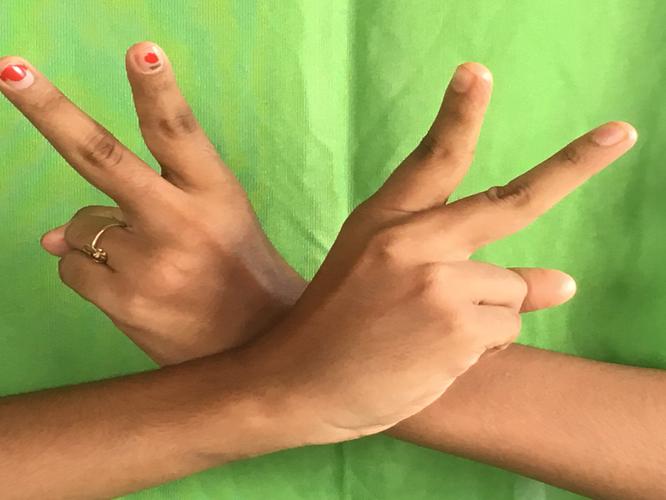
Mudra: Kartariswastika
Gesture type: double_hand